David Caldwell Log College Site

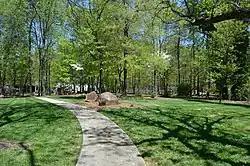
Site overview

David Caldwell Log College Site is a historic archaeological site located at Greensboro, Guilford County, North Carolina. It was the site of the 1767 home, school, and farm operated by David Caldwell and his family through about 1825. The site underwent archaeological excavations in 1959-1960 and 1979. It was the site of Dr. Caldwell's Academy, perhaps the most influential Southern academy of the era. Among those educated at the academy was Archibald Murphey. The land was also used as a staging area for the Battle of Guilford Courthouse in 1781.